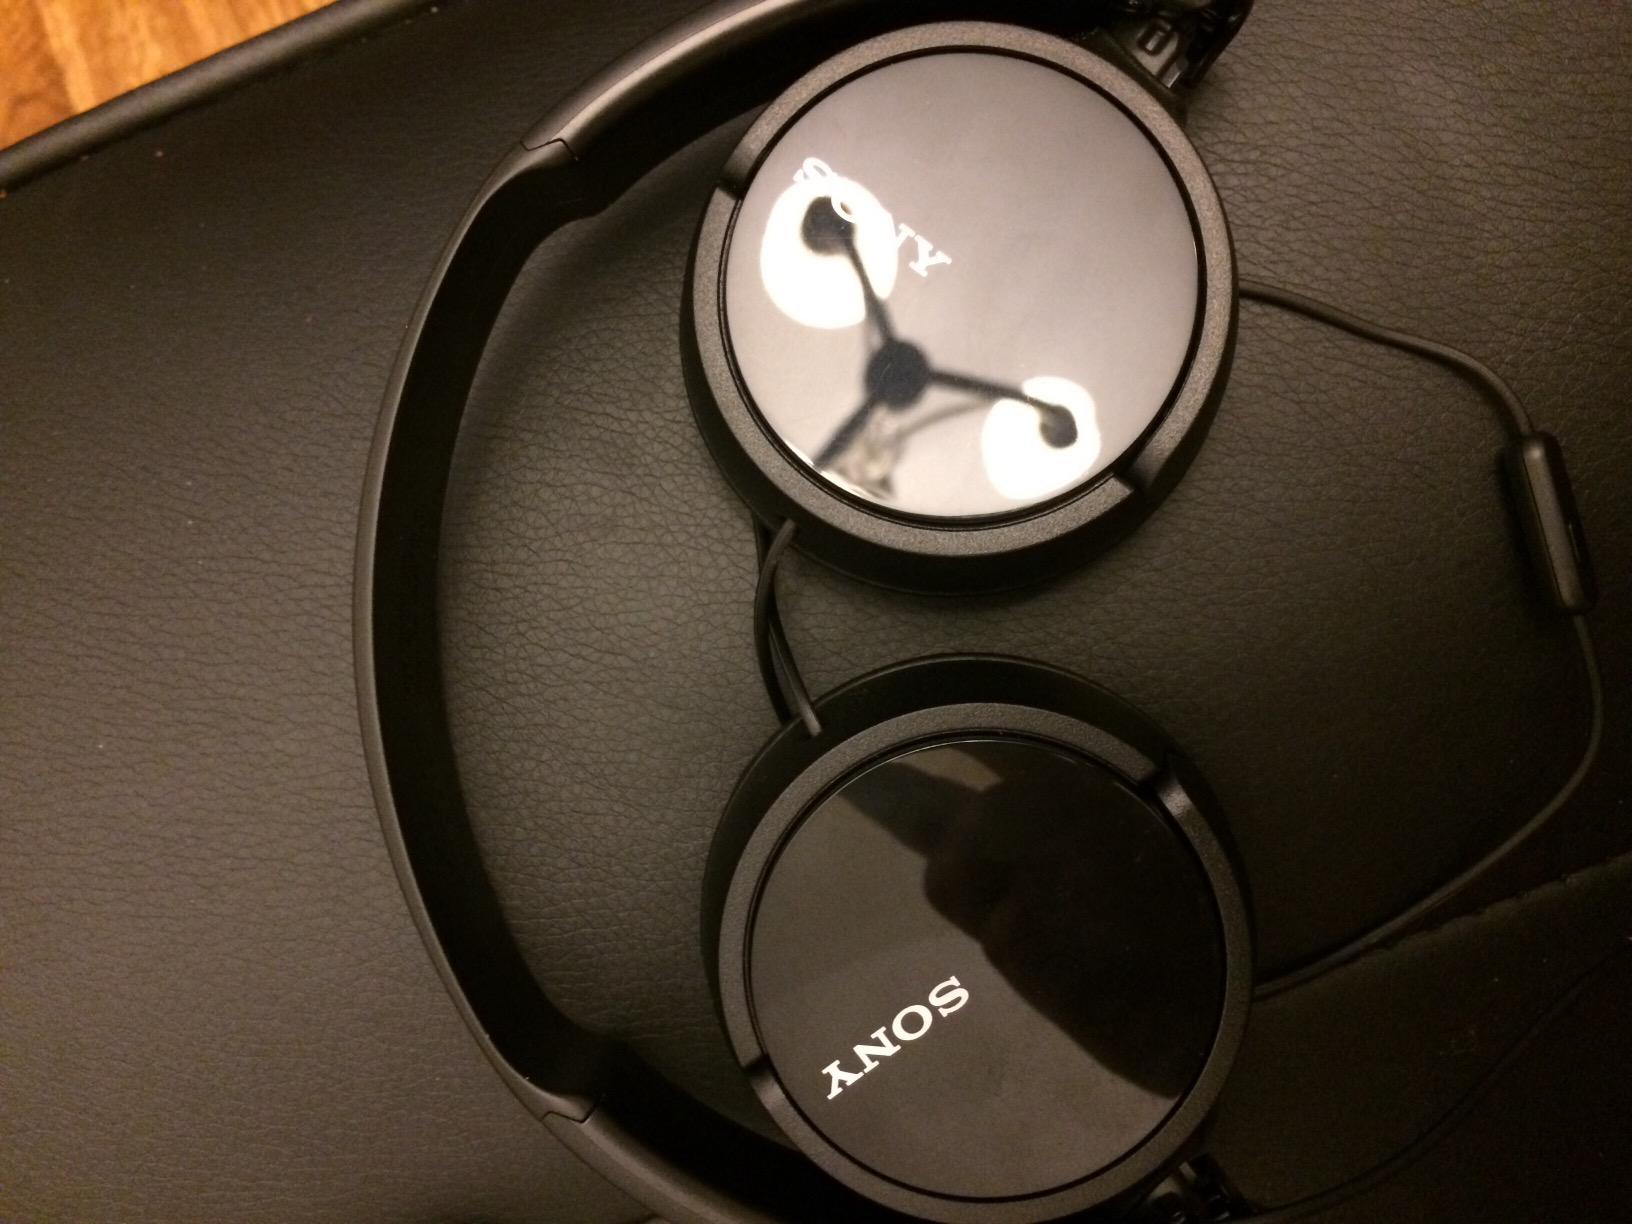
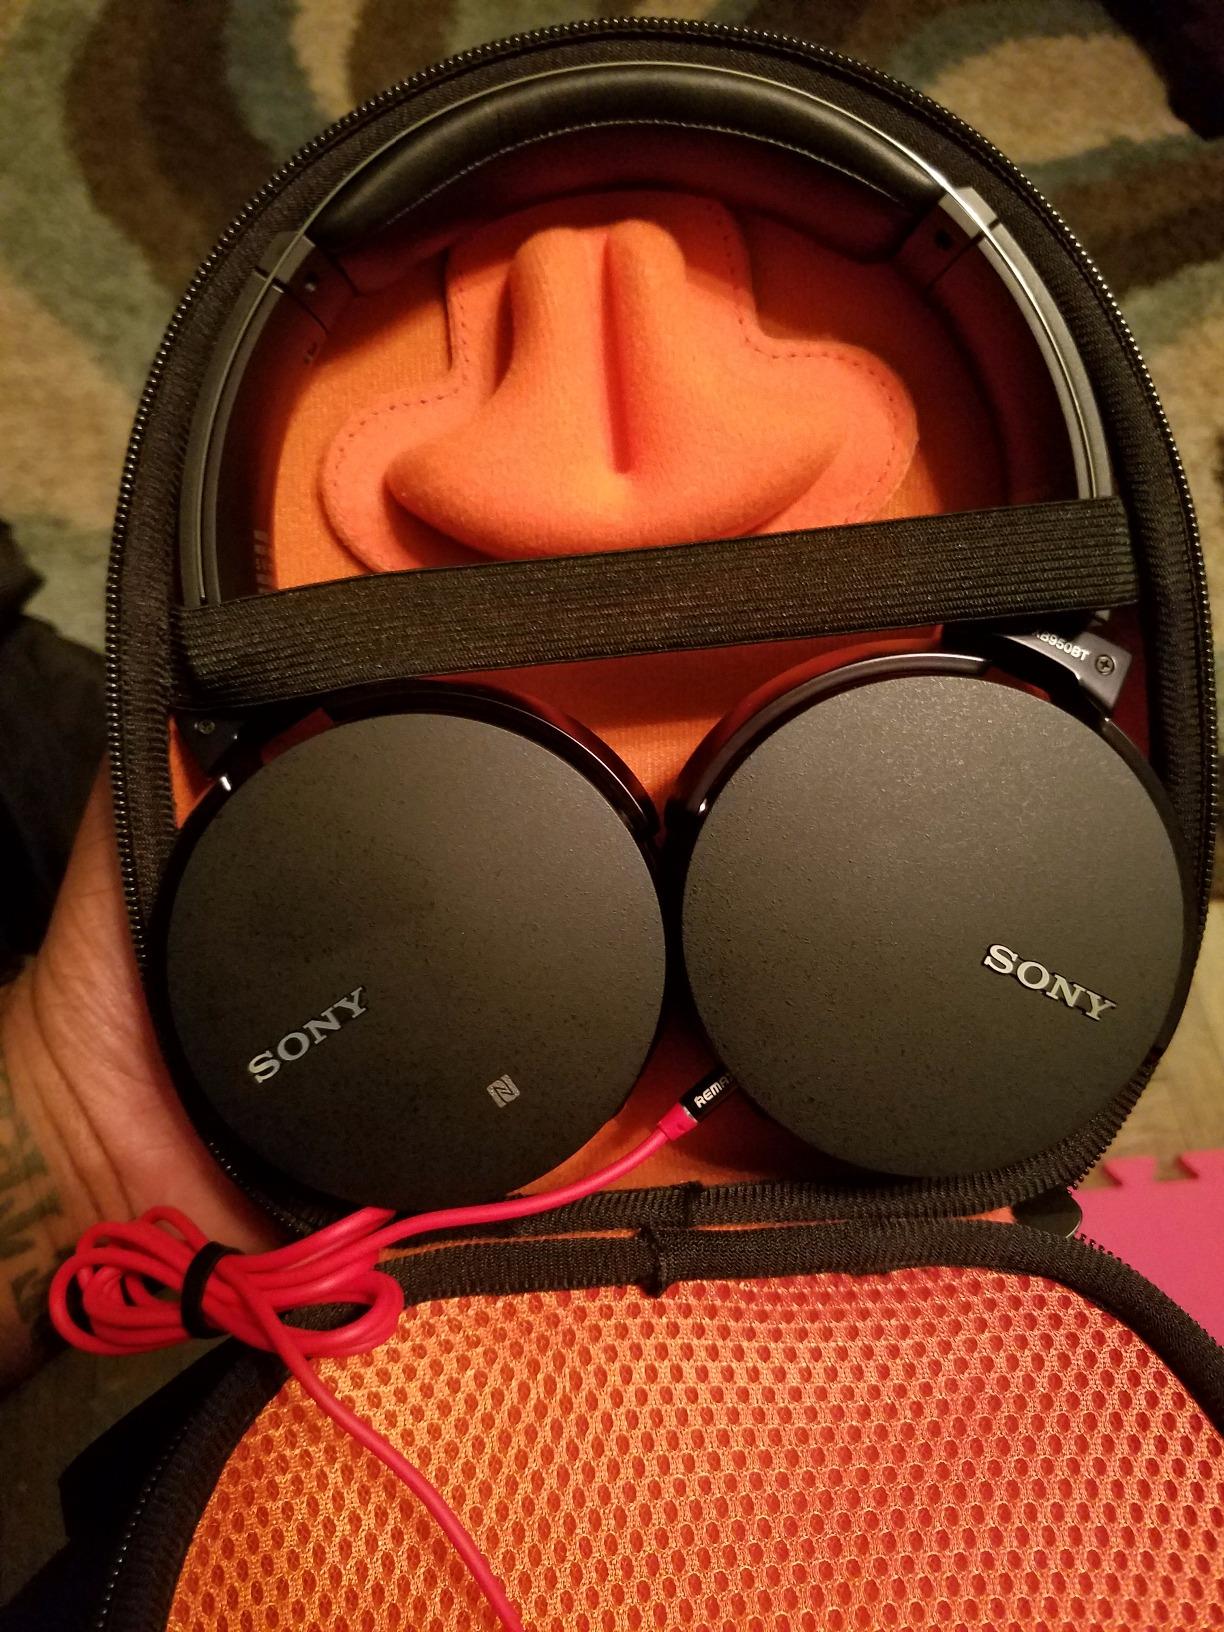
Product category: headphones
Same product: no